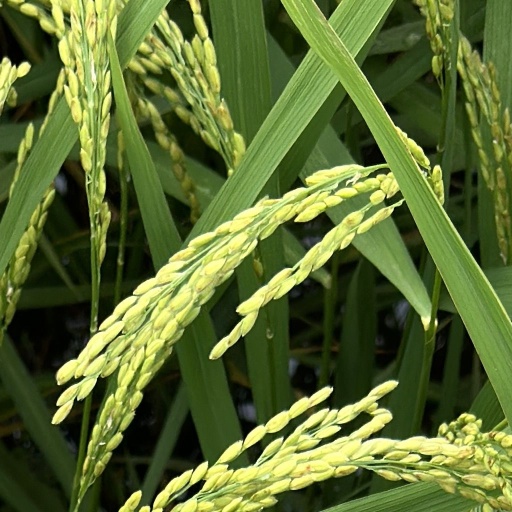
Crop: rice